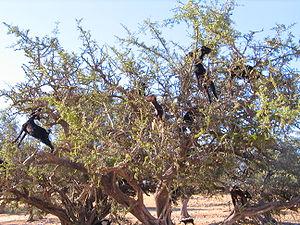
Essaouira (Maroc), les chèvres dans les arganiers